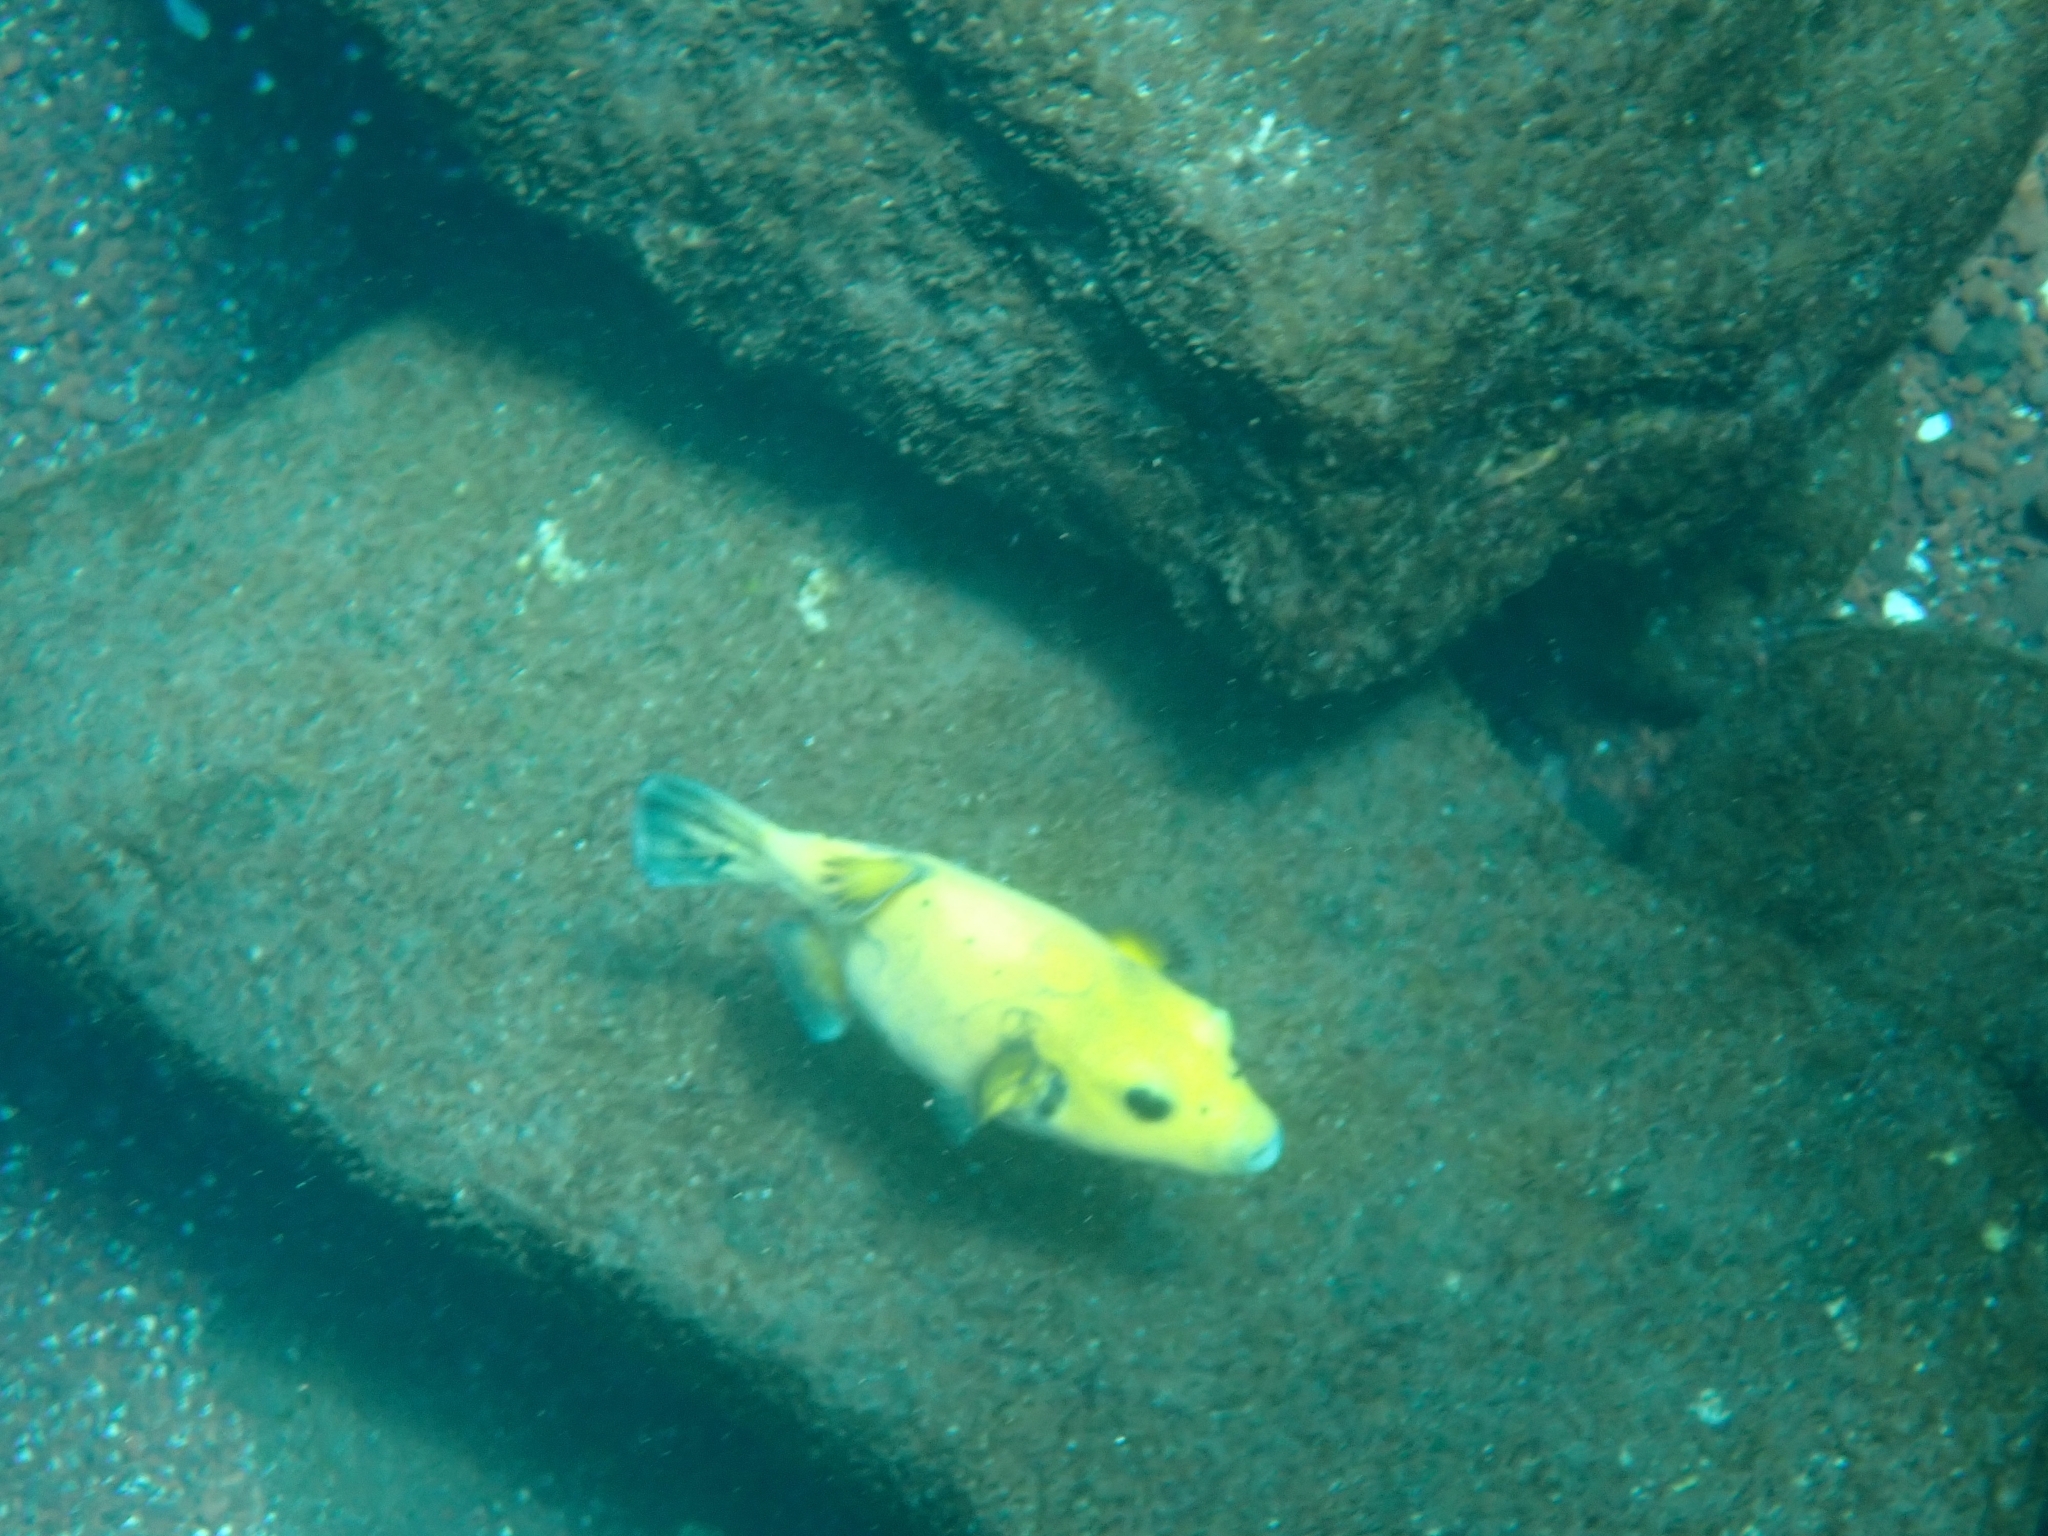
Arothron meleagris (Guineafowl Puffer)